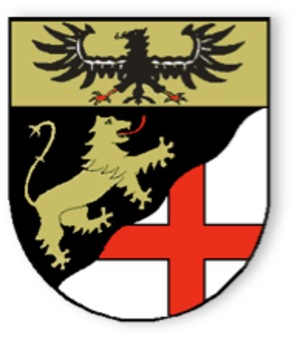
Kisselbach est une municipalité du Verbandsgemeinde Rheinböllen, dans l'arrondissement de Rhin-Hunsrück, en Rhénanie-Palatinat, dans l'ouest de l'Allemagne.